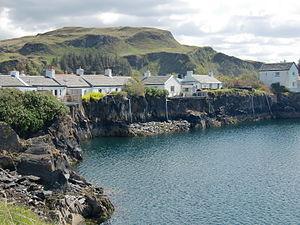
Eilean-a-beithich ou Eilean nam Beitheach était autrefois l'une des îles Slate, dans les Hébrides intérieures, en Écosse. Creusée de l'intérieur pour ses gisements d'ardoise, l'île finit par être envahie par la mer en 1881, et disparait.